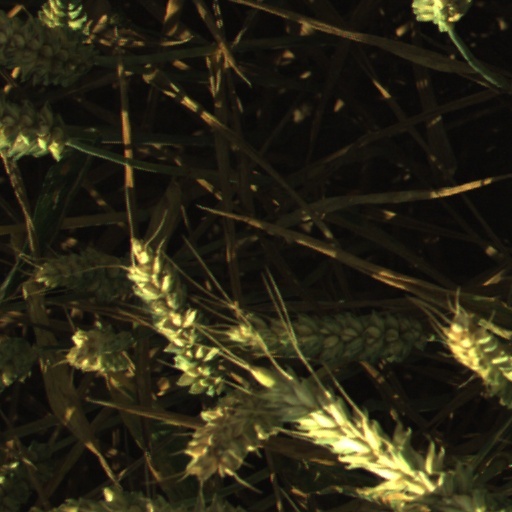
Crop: wheat